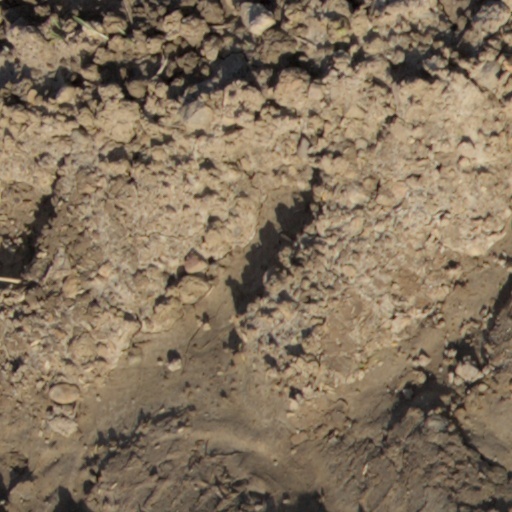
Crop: wheat